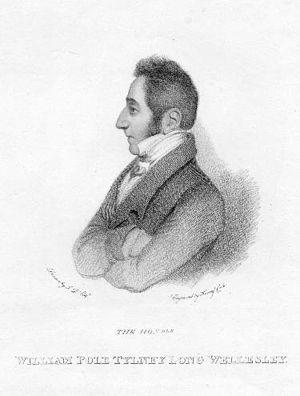
William Pole-Tylney-Long-Wellesley, 4ᵉ comte de Mornington est un noble anglo-irlandais connu pour son style de vie dissipé.